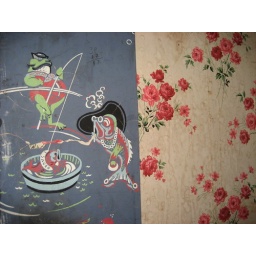
really cool old wall paper in bathroom and old bedroom